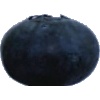
Label: blueberry